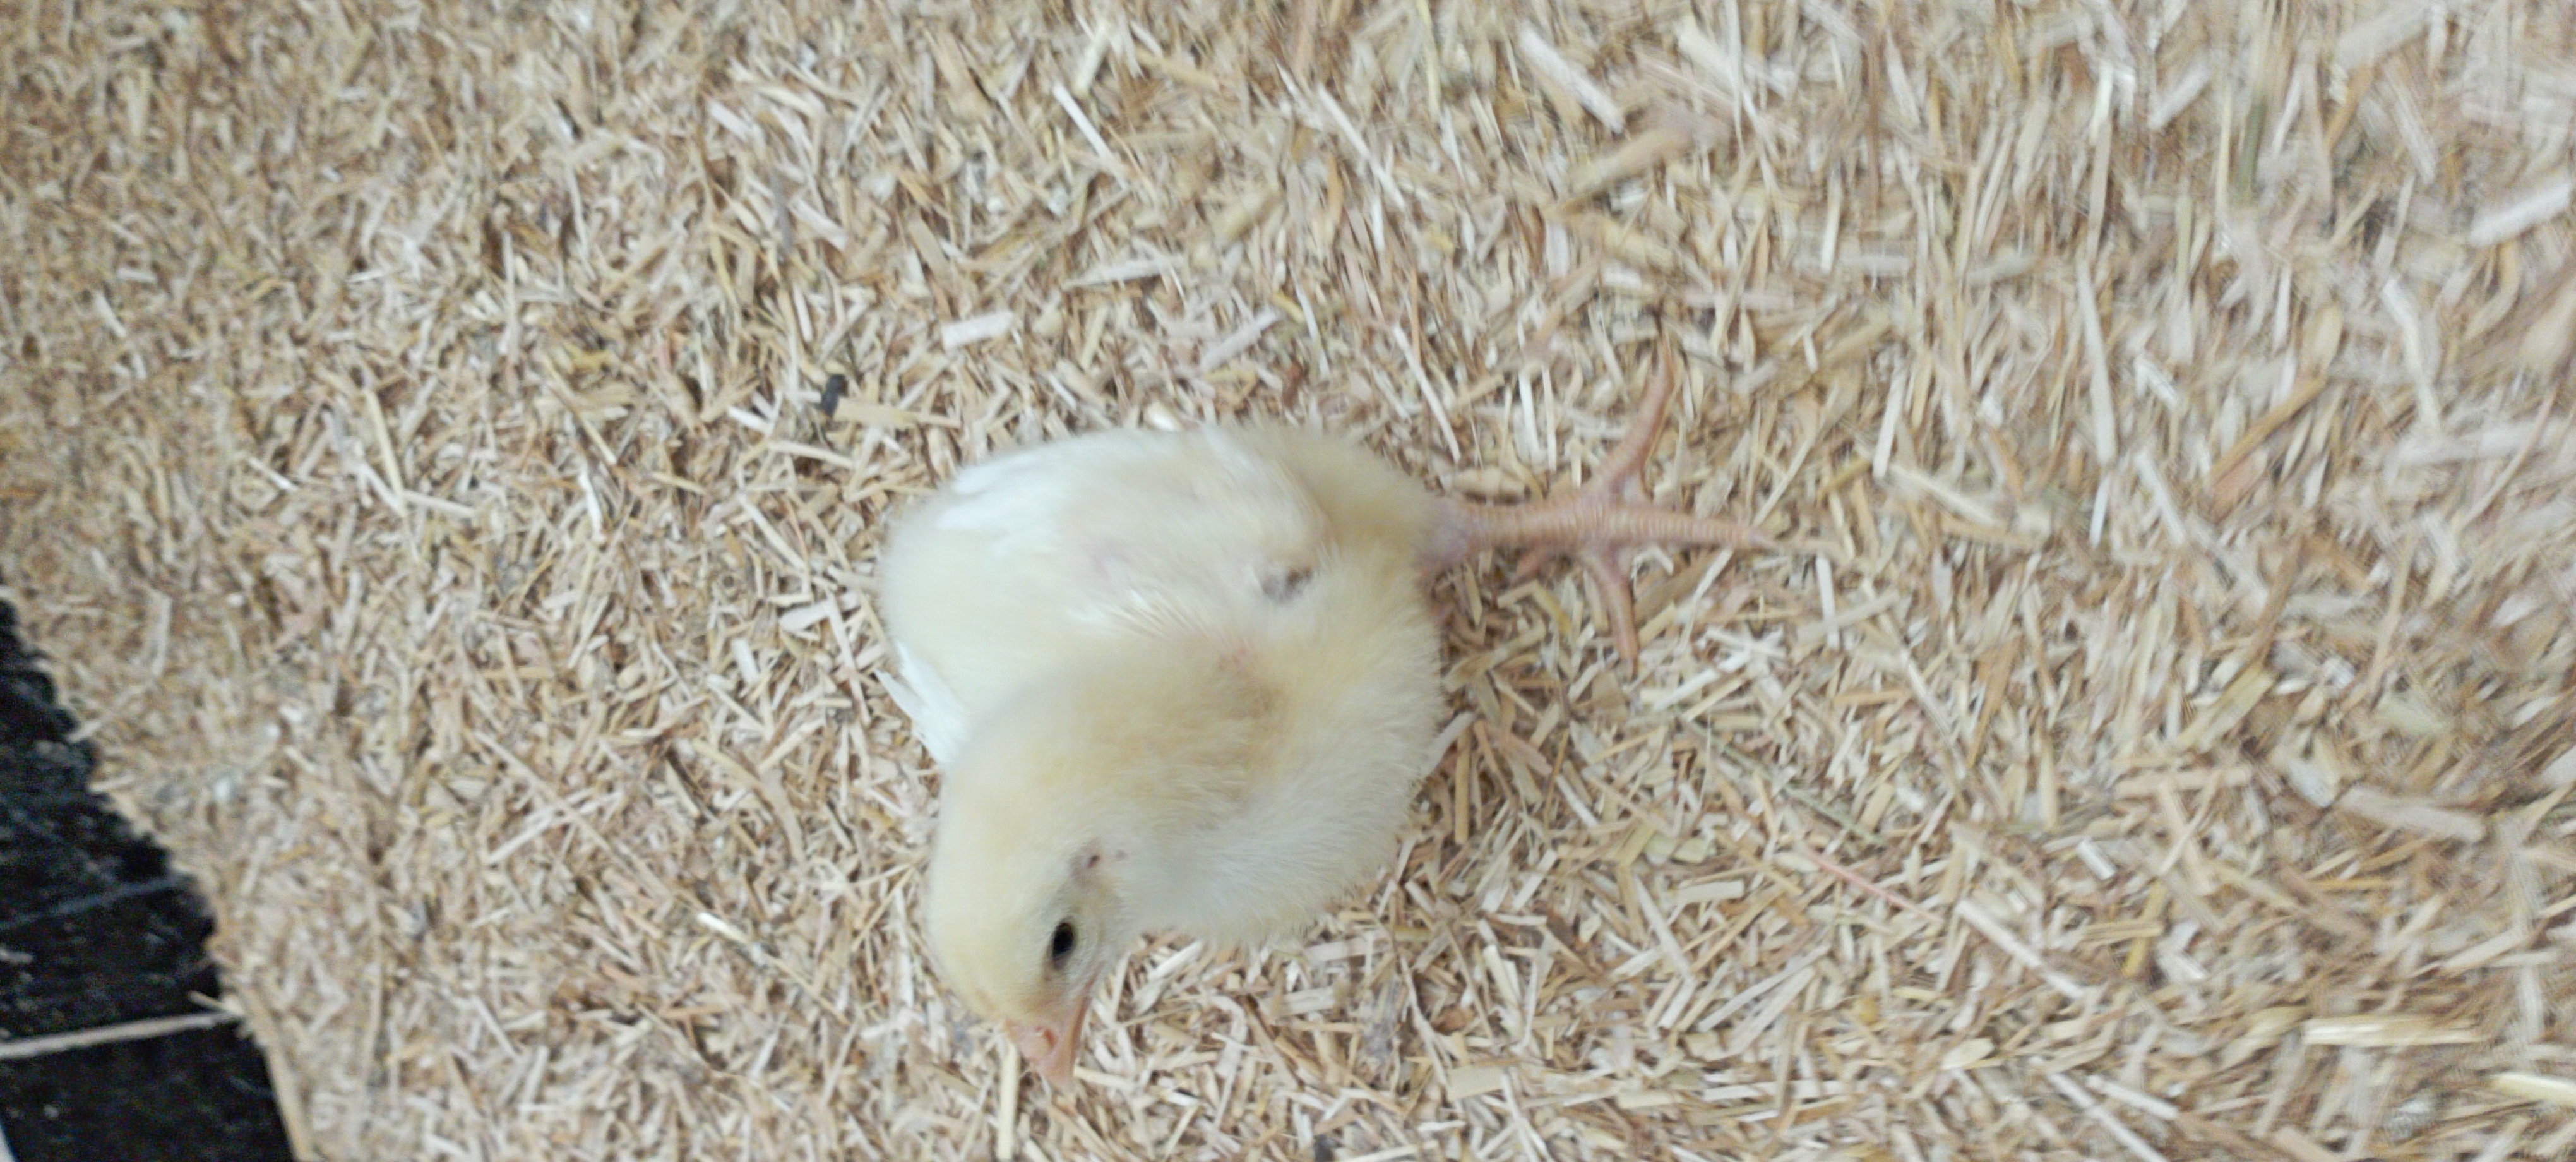
Weight: 197 g